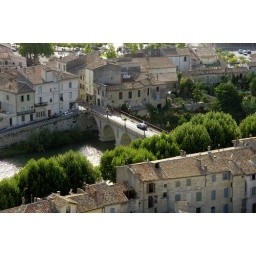
View over the Roman bridge and the Vidourle river